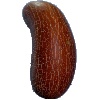
Label: Cucumber Ripe 1